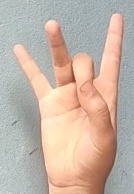
ASL sign: 8